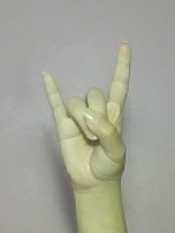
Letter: la